Cork Airport

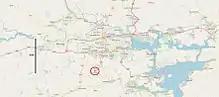
Map showing Cork Airport in relation to the rest of Cork City

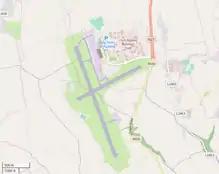
Map of Cork Airport

Cork Airport is the second-largest international airport in the Republic of Ireland, after Dublin and ahead of Shannon. It is south of Cork City centre, in an area known as Farmers Cross. In 2018, Cork Airport handled 2.39 million passengers, growing by over 8% to 2.58 million in 2019. Following a decline during the COVID-19 global pandemic, which saw passenger numbers fall to 530,000 in 2020, numbers had risen to 3,068,000 by 2024.